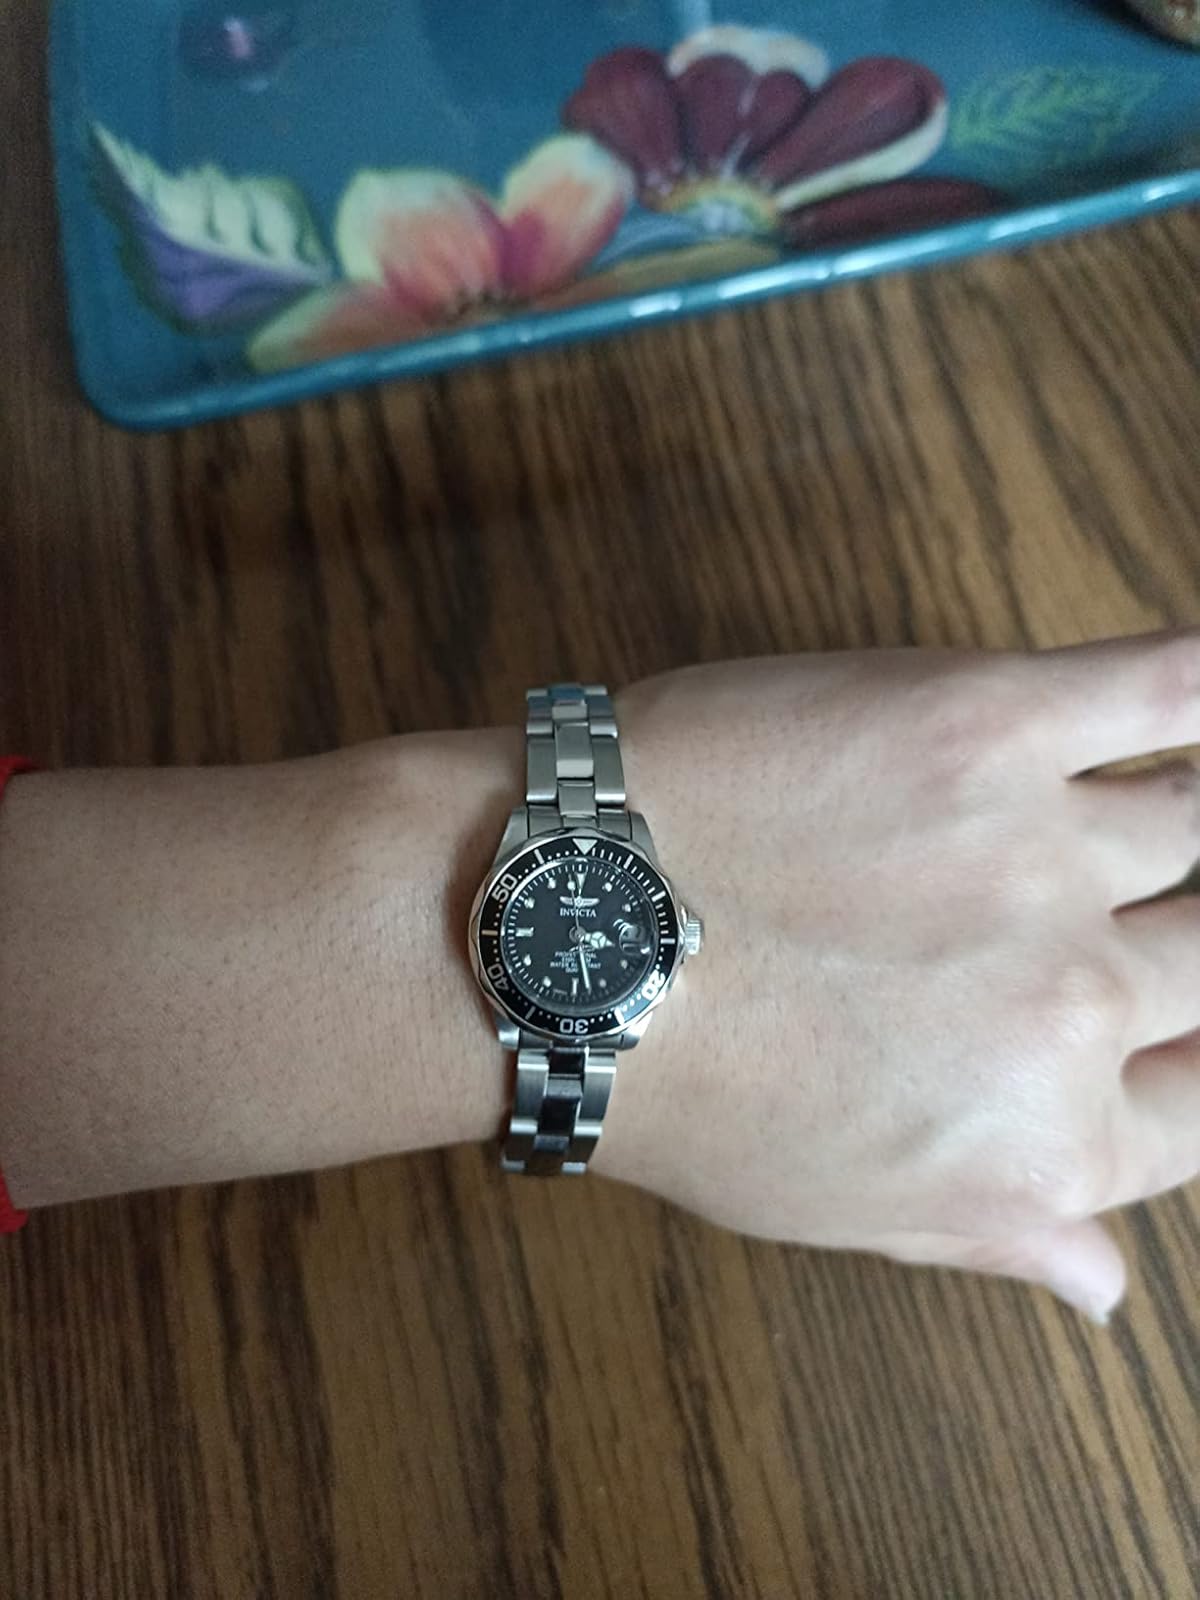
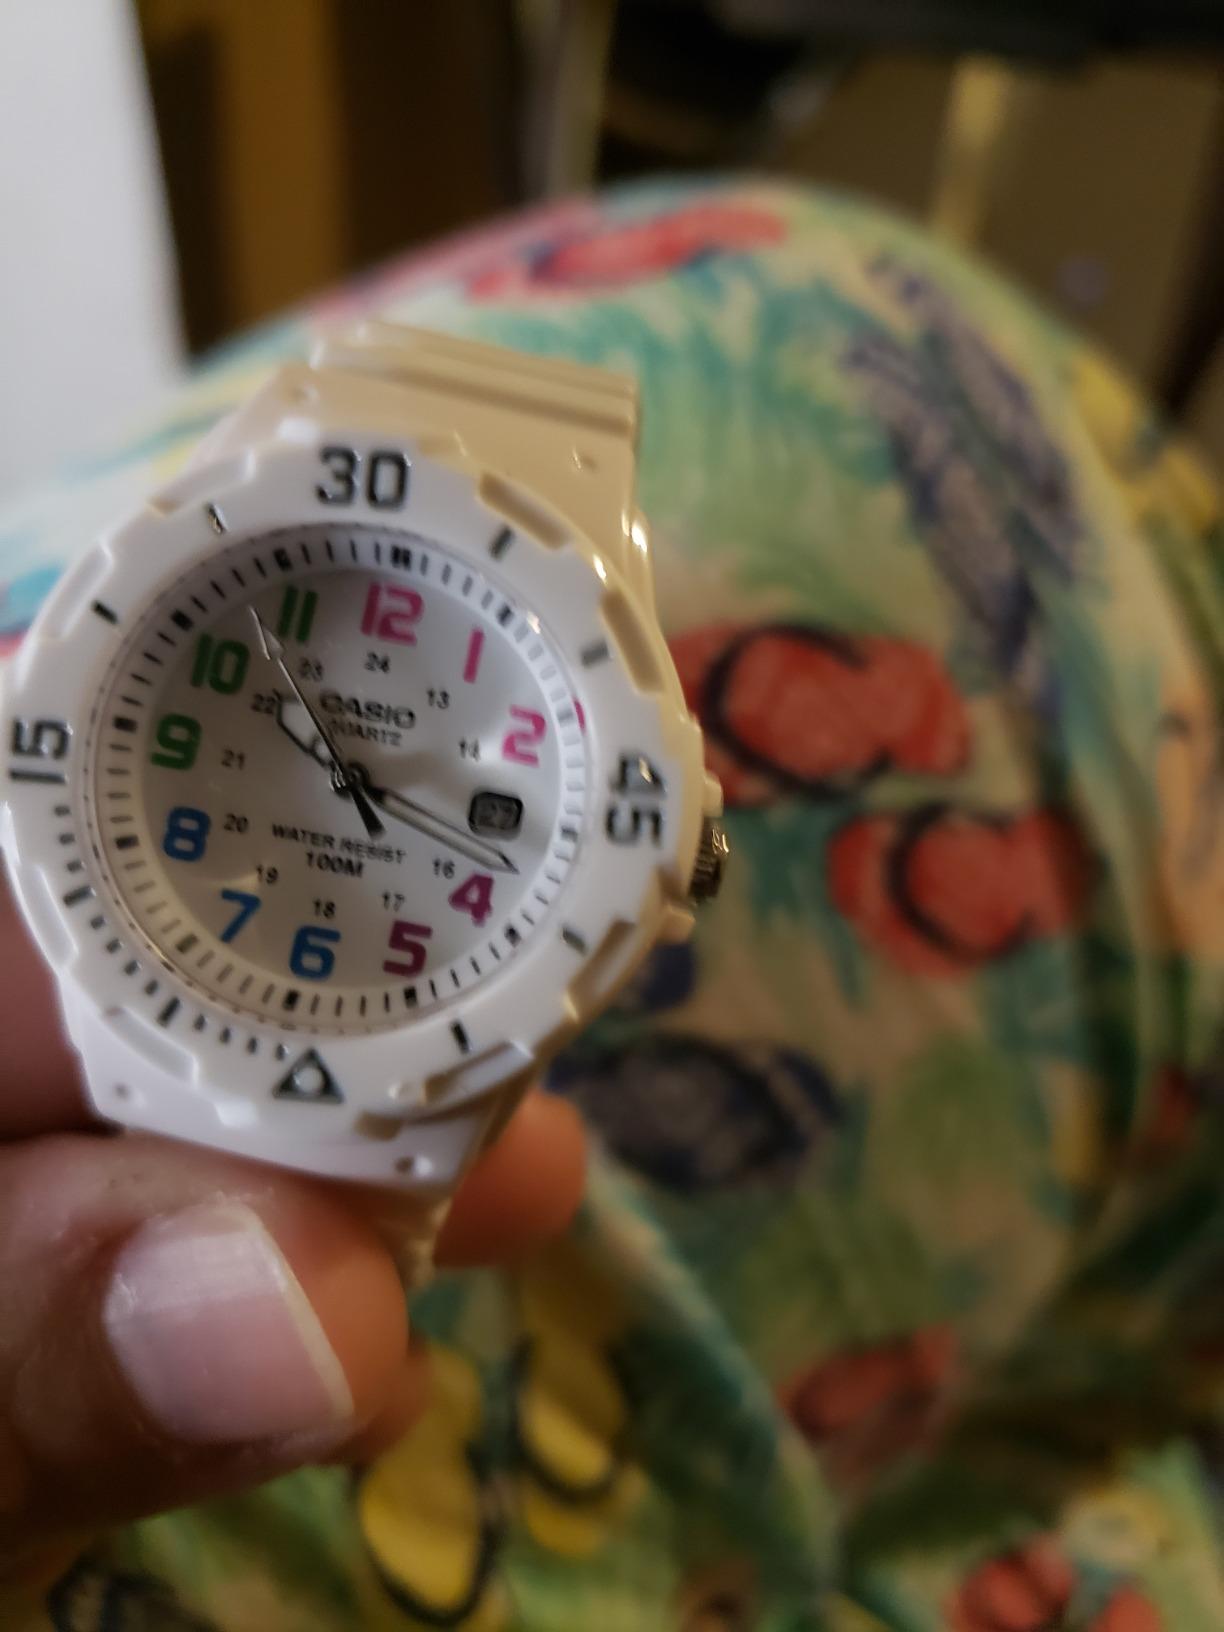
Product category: accessories_watch
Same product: no